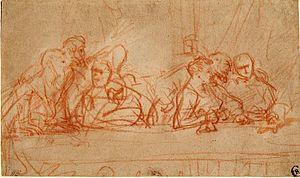
Ce qui suit est la liste des dessins de Rembrandt généralement acceptés comme étant autographes. Beaucoup sont des dessins préparatoires aux peintures ou aux gravures de Rembrandt.